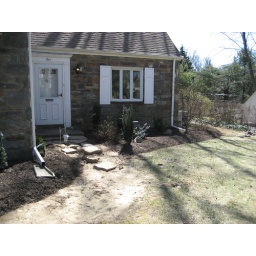
Living room window bed + walkway under construction